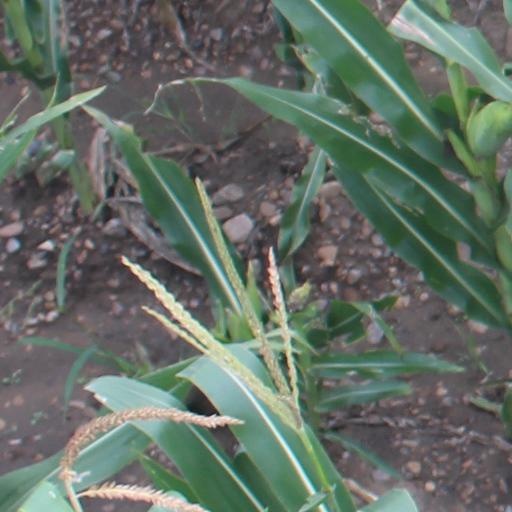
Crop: maize; corn